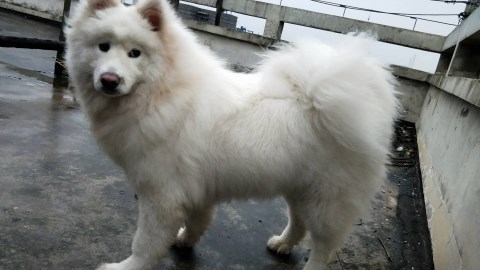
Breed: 2192-n000088-Samoyed